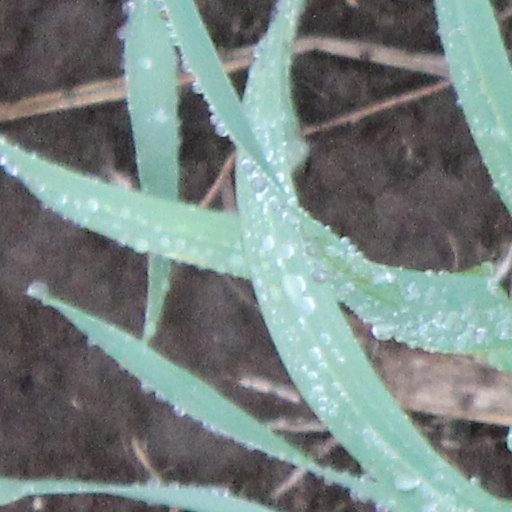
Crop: wheat